George Rignold

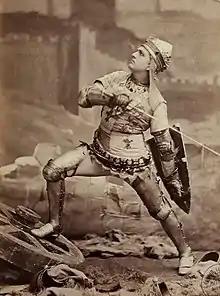
George Rignold as Henry the Fifth, 1877

Rignold soon gained a reputation in London as an actor, playing the parts of William in "Black-Eyed Susan" and Romeo in Romeo and Juliet. In 1869, he was part of the company at the Queen's Theatre, Long Acre. He then toured the United States (where women would fight over the good-looking actor) and Canada from 1875, where he made a great impression — a reference in "The Atlantic Monthly" in 1938 shows that memory of him persisted. He then toured in Australia. He spent a season playing Henry V at Drury Lane, where Staffordshire replicas were made of Rignold as the king on horseback.